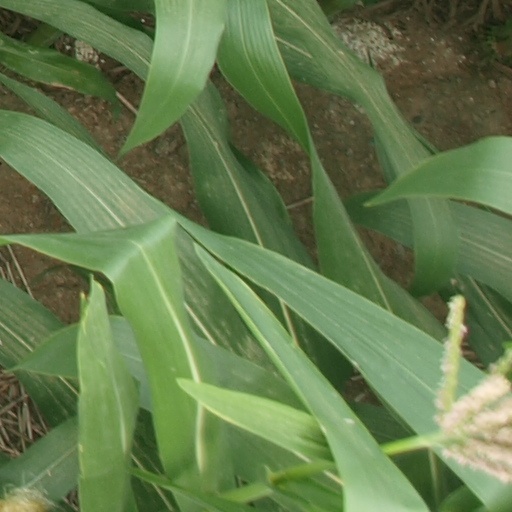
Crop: maize; corn